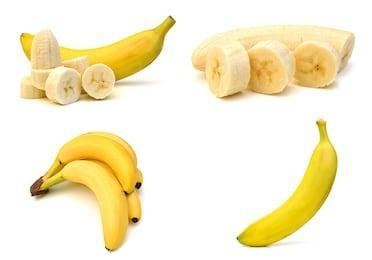
Label: banana